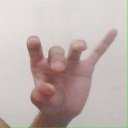
अक्षर: ओ